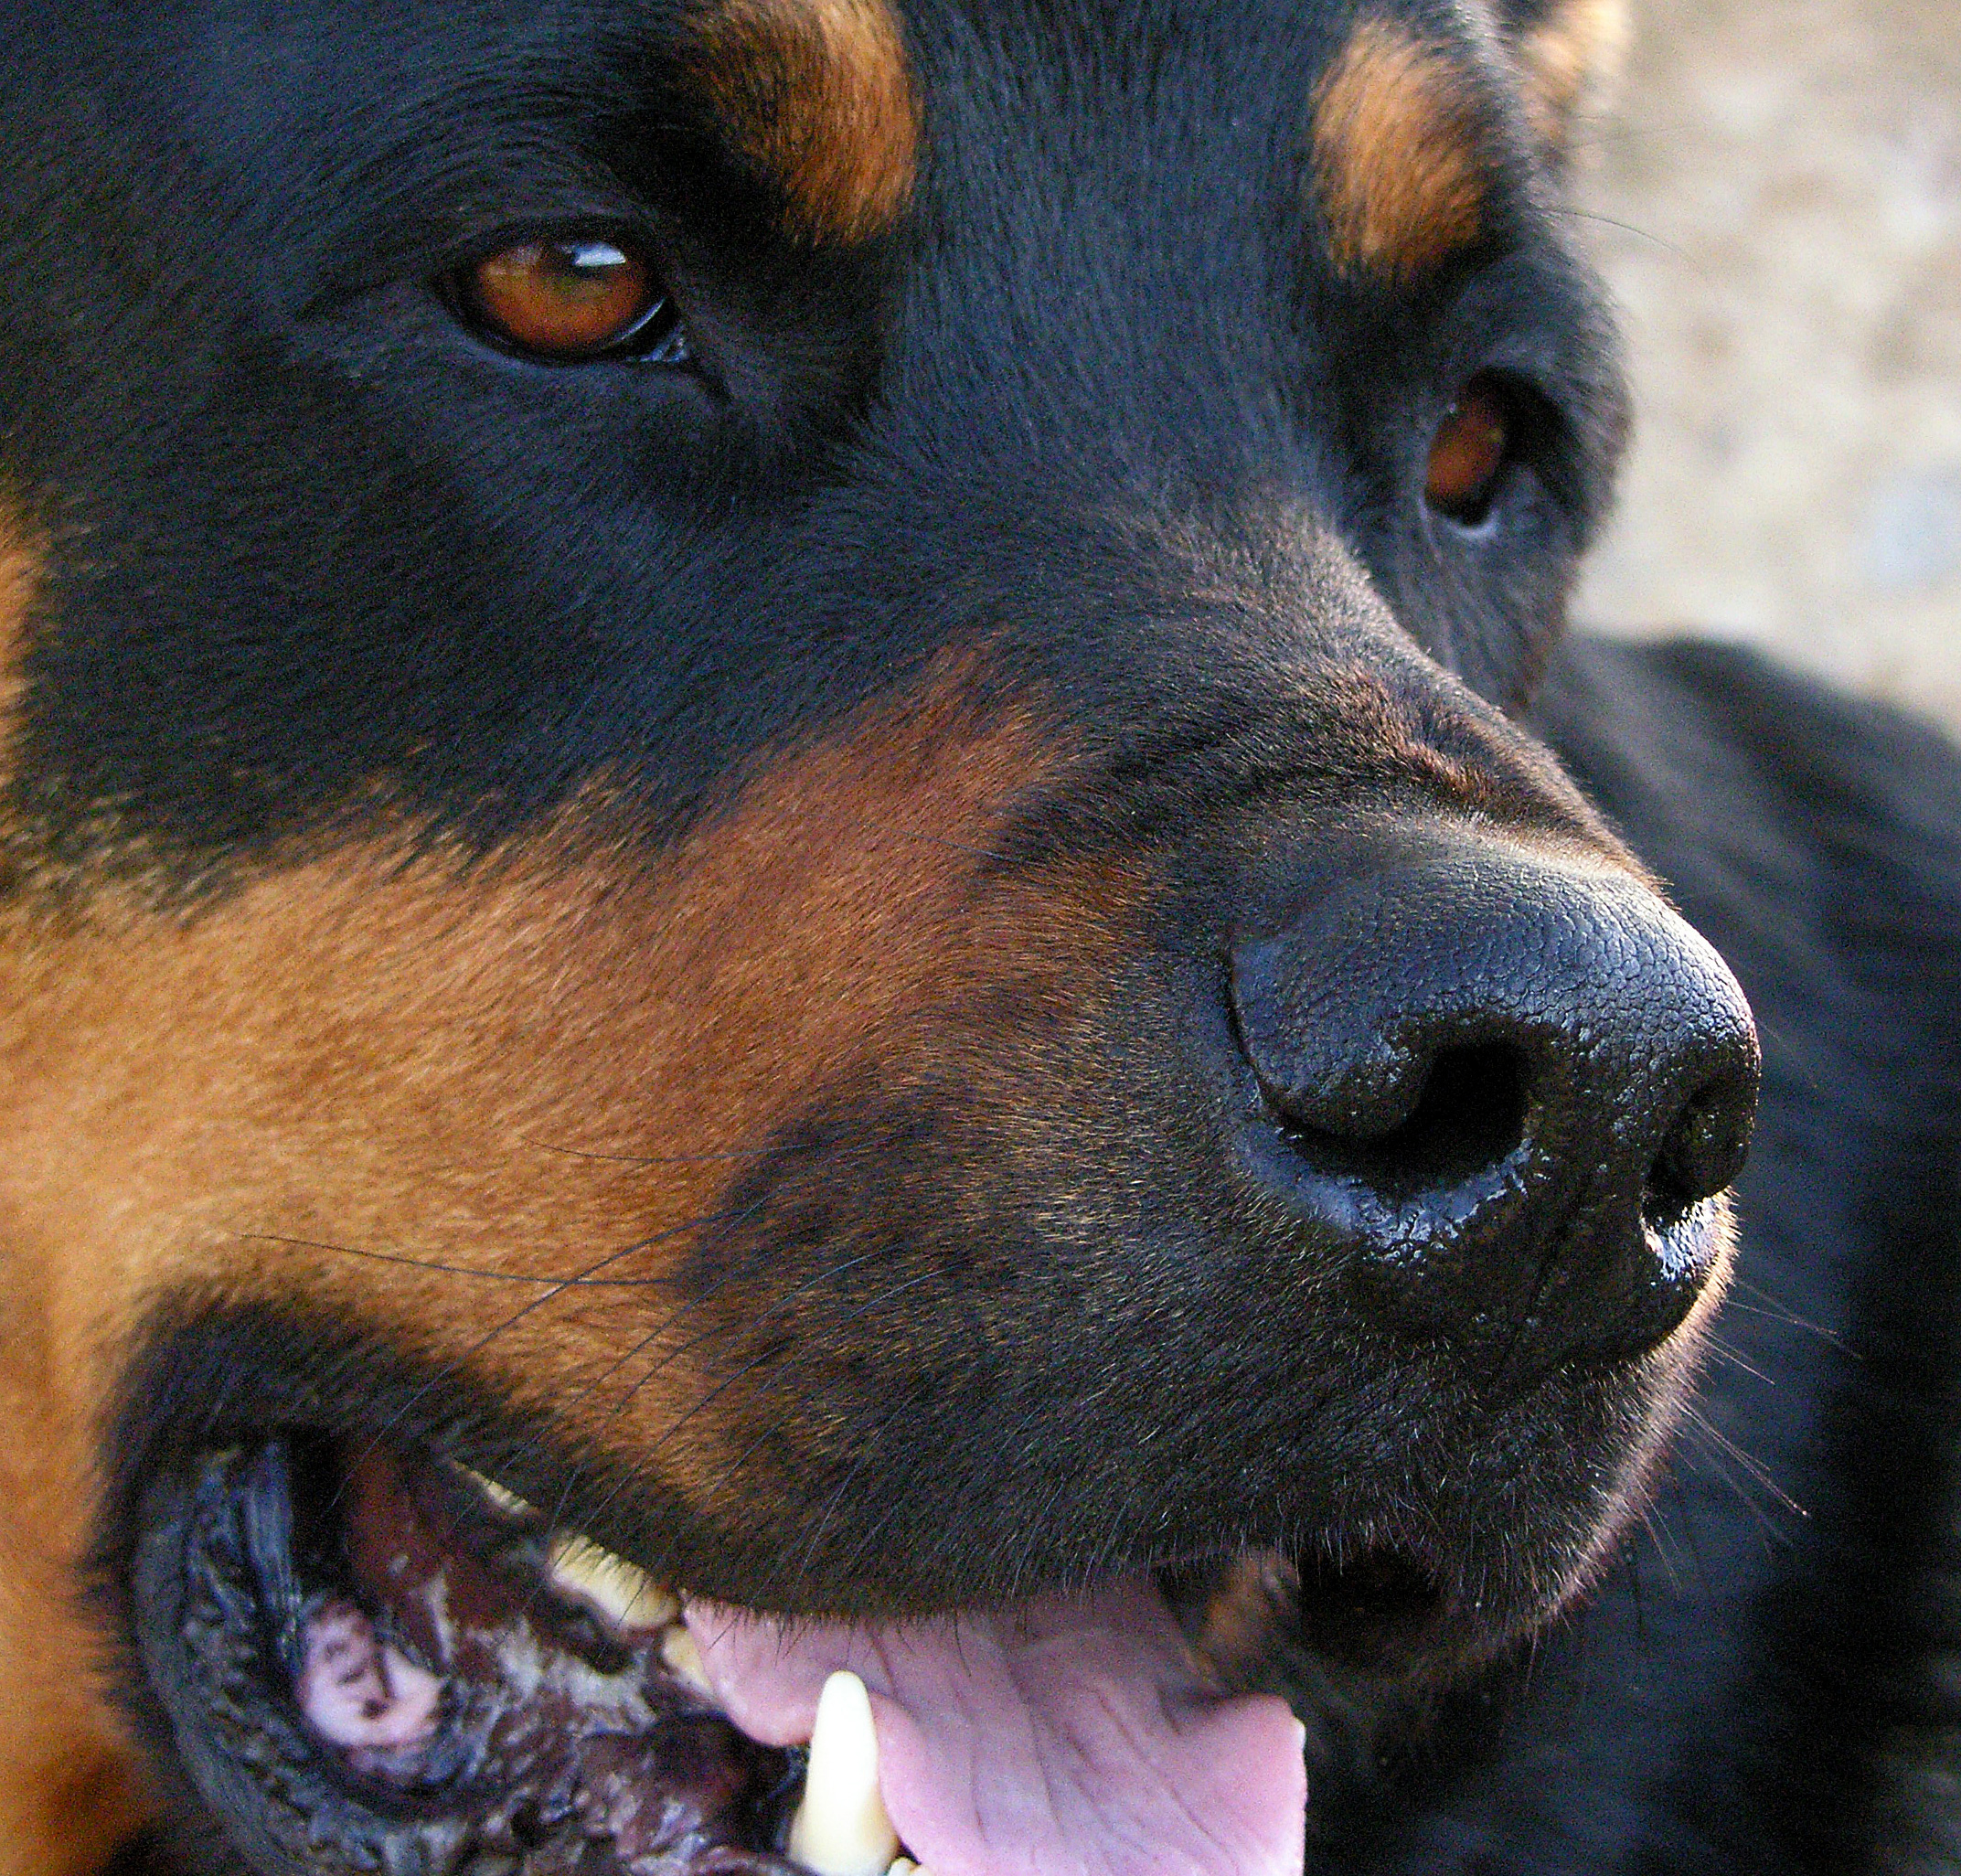
puppy, dog, mammal, nose, snout, animals, vertebrate, dog breed, ggl1, dog like mammal, dog breed group